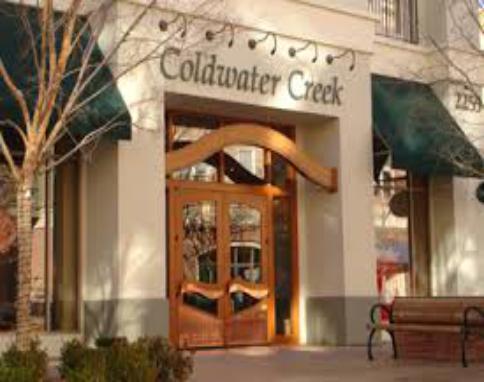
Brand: Coldwater Creek
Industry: Clothes